Christian Roselius

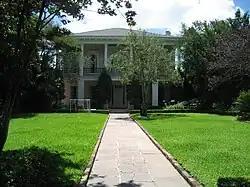
Christian Roselius House in Audubon, New Orleans

For many years, Roselius was dean of the faculty of the University of Louisiana, and for the last 23 years of his life professor of civil law. An opponent of secession, he was offered the highest place in the reconstructed Louisiana Supreme Court, but he declined to accept the appointment unless the court should be secured from military interference. Roselius possessed one of the finest private libraries in the South. It was particularly rich in the Latin classics, of which he was a constant reader, and in Shakespeariana, of which he was a devoted student. He conversed equally well in English, French, and German.